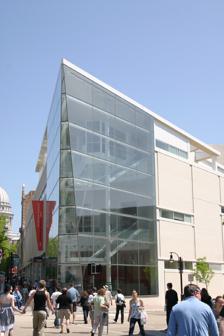
Building: Madison Museum of Contemporary Art
Country: United States of America
Year built: 1901
Art museum in Madison, Wisconsin Madison Museum of Contemporary Art MMoCA glass facade and Icon staircase on the corner of State St. and Henry St. Former name Madison Art Center, Madison Art Association Established 1901 ( 1901 ) Location 227 State Street Madison, Wisconsin , US 53703 Type Art museum Director Paul Baker Prindle Website mmoca .org The Madison Museum of Contemporary Art ( MMoCA ), formerly known as the Madison Art Center , is an independent, non-profit art museum located in downtown Madison, Wisconsin . MMoCA is dedicated to exhibiting, collecting, and preserving modern and contemporary art. Its mission is to educate and inspire by means of rotating permanent collection exhibitions, special exhibitions, film series, and educational programming. The museum opened in its current home adjacent to the Overture Center for the Arts on April 23, 2006. Both MMoCA and the Overture Center were designed by architect César Pelli . History MMoCA is one of Madison's oldest cultural organizations. Established as the Madison Art Association in 1901, the organization presented education programs and exhibitions in borrowed spaces. In 1964, the organization leased the former Lincoln School on Lake Mendota and merged with the Madison Art Foundation to become the Madison Art Center. In 1980, the Madison Art Center moved into the Madison Civic Center. In 2003, the Art Center’s name was changed to the Madison Museum of Contemporary Art (MMoCA) to more accurately reflect the museum’s ongoing mission. Controversies 2019 Chroma Event In 2019, Madison Museum of Contemporary Art (MMoCA) became the center of a controversial community dialogue after posting a Call for Artists for an unpaid exhibition opportunity. Equity for Artists, an artist-led response, published an open letter claiming that this call exemplified how the museum “perpetuates… systemic problems that hurt artists and obstruct diversity in the field.” Starting in 2018, the Chroma exhibition was a ticketed fundraising event featuring a colorful art experience and DJs. In their open letter, Equity for Artists decried the $25 application fee and $100 installation fee for an unpaid one-night exhibition opportunity. They added: “Additionally, all participating artists agree to allow MMoCA the free use of images taken of their artwork for perpetuity.” Community members' posters in front of MMoCA in August 2022. Signs in support of the Triennial artist collective are hung. MMoCA's glass facade and Icon staircase are visible in the background. Following the open letter, and after an offsite discussion between the artists, museum staff and leadership, MMoCA published a statement revising the terms of the event: waiving artist fees; providing installation support at no charge; and offering paid honorariums of $100. They wrote, “MMoCA is staffed by human beings and sometimes, our best intentions are off pitch. It was never the intent of the museum to put an undue burden on artists participating in Chroma.” 2022 Wisconsin Triennial Exhibition The Wisconsin Triennial is a triennial exhibition and survey of contemporary artists in Wisconsin. The Triennial began as a biennial in 1978 at MMoCA’s predecessor, the Madison Art Center, and became a triennial in 1987. The 2022 Wisconsin Triennial exhibition became controversial after the majority of the exhibiting artists published an open letter protesting the museum’s director, Christina Brungardt, along with the board of directors, and their decisions relative to multiple incidents before and during the exhibition. The curatorial theme of the 2022 Wisconsin Triennial, “Ain’t I A Woman?” exclusively focused on the work of black or African American women, femmes and gender nonconforming artists in Wisconsin. This triennial exhibition was the first to be curated by a guest curator and the first to pay exhibiting artists honorariums. In an open letter published on FWDTruth.com, a collective of the artists denounced two incidents involving another triennial artist, Lilada Gee: once after a “ verbal attack ” by a former employee of the Overture Center for the Arts and another where her artwork was damaged and removed by visitors. Following the second incident, the museum director reportedly intervened to “de-escalate” the situation by asking Gee if the guests who had marred the work could also keep it. In their open letter published on August 19, 2022, the collective of artists in MMoCA’s 2022 Wisconsin Triennial presented a list of concerns including policy and contract violations, unfair compensation, unequal distribution of resources, and repeated onsite disrespect and harms, especially to Lilada Gee. The collective artists wrote that: “Well before the works of these artists rested in their designated places at MMoCA, the Madison Museum of Contemporary Art’s leadership has failed to demonstrate meaningful care for this exhibition and its participants by both failing to secure against outside harm and repeatedly perpetrating internal institutional harm .” Over half of the artists withdrew from the exhibition in protest over the last three months of the scheduled six-month exhibition, citing indications of misogynoir and institutional racism . “I don’t know that there’s anything that they could do now that would change how I feel about what’s happening,” Portia Cobb said. “The response now is basically underscoring their own supremacist and patriarchal standards. But I’m really proud to be part of this collective voice — it’s motivated us to understand what our power is, as individuals and as a collective.” In a response published on August 24, 2022, MMoCA’s executive committee called the criticisms “inappropriate and unfounded accusations of institutional racism [addressing] their handling of this unique situation.” They continue: “the 16-minute period during which hired gallery attendants were not in one part of the exhibit space does not equate to disrespect for the Black artists or guest curator of the exhibit, nor does it point to institutional racism.” Facilities Made possible by the philanthropy of W. Jerome Frautschi and Pleasant T. Rowland , MMoCA encompasses 51,500 square feet of interior space, including highly flexible gallery spaces. MMoCA's primary art and gallery spaces are: The Henry Street Gallery (lower level) Lobby (first floor) The State Street Gallery (first floor) The Shop (first floor) The Main Galleries (second floor) The Imprint Gallery (second floor) Rooftop Sculpture Garden (rooftop/seasonal) Also included are a 230-seat lecture hall, an education classroom, a study center for drawings, prints, and photographs. Fresco, the rooftop restaurant, closed in 2021. Collection and exhibitions Collection The permanent collection includes nearly 6,000 objects, comprising one of the nation’s finest collections of Chicago Imagism as well as significant holdings in Mexican Modernist prints, Wisconsin-based artists, and contemporary photography. Of the more than 1,400 artists in MMoCA's permanent collection, included are Romare Bearden , Deborah Butterfield , Alexander Calder , Sonya Clark , Sam Gilliam , Guerrilla Girls , Frida Kahlo , Jin Soo Kim , Jacob Lawrence , Robert Mapplethorpe , Gladys Nilsson , José Clemente Orozco , Ed Paschke , Christina Ramberg , Cindy Sherman , Kiki Smith , Kara Walker , Andy Warhol , John Wilde , and Wesley Willis . Depending on current exhibitions, a rotating selection of permanent collection work normally remains on view. Exhibitions Exhibitions are the cornerstone of MMoCA's public programs and have featured many of the most respected artists of the last century, including Louise Bourgeois , Cecelia Condit , Tacita Dean , Jeffrey Gibson , Jasper Johns , Brad Kahlhamer , Alice Neel , Shirin Neshat , Rashaad Newsome , Georgia O'Keeffe , Claes Oldenburg , Nathaniel Mary Quinn , Robert Rauschenberg , Faith Ringgold , Peter Saul , George Segal , Alec Soth , Frank Stella , Do Ho Suh , and Ursula von Rydingsvard . The Main Galleries, located on the second floor, host the museum's major exhibitions. The Imprint Gallery, also on the second floor, is a small black box theater dedicated to time-based media, multimedia, and special installations. The State Street Gallery on the first floor offers a changing roster of special exhibitions and installations, while the Henry Street Gallery on the lower level presents selections and exhibitions from the museum's permanent collection. The Shop (as in, "workshop"), on the first floor, is dedicated to hosting interactive exhibitions and community events. MMoCA's Rooftop Sculpture Garden presents major 3D works and installations on a rotating basis in an illuminated, outdoor garden setting. Admission and funding MMoCA glass facade and Icon staircase. MMoCA is free to the public. As a free-admission museum, MMoCA relies on individuals, corporations, private event rentals, and foundations for necessary financial support. Key support is also provided by museum memberships, fundraising events like the annual Art Fair on the Square , and private gifts and donations. See also Overture Center List of contemporary art museums List of museums in Wisconsin References